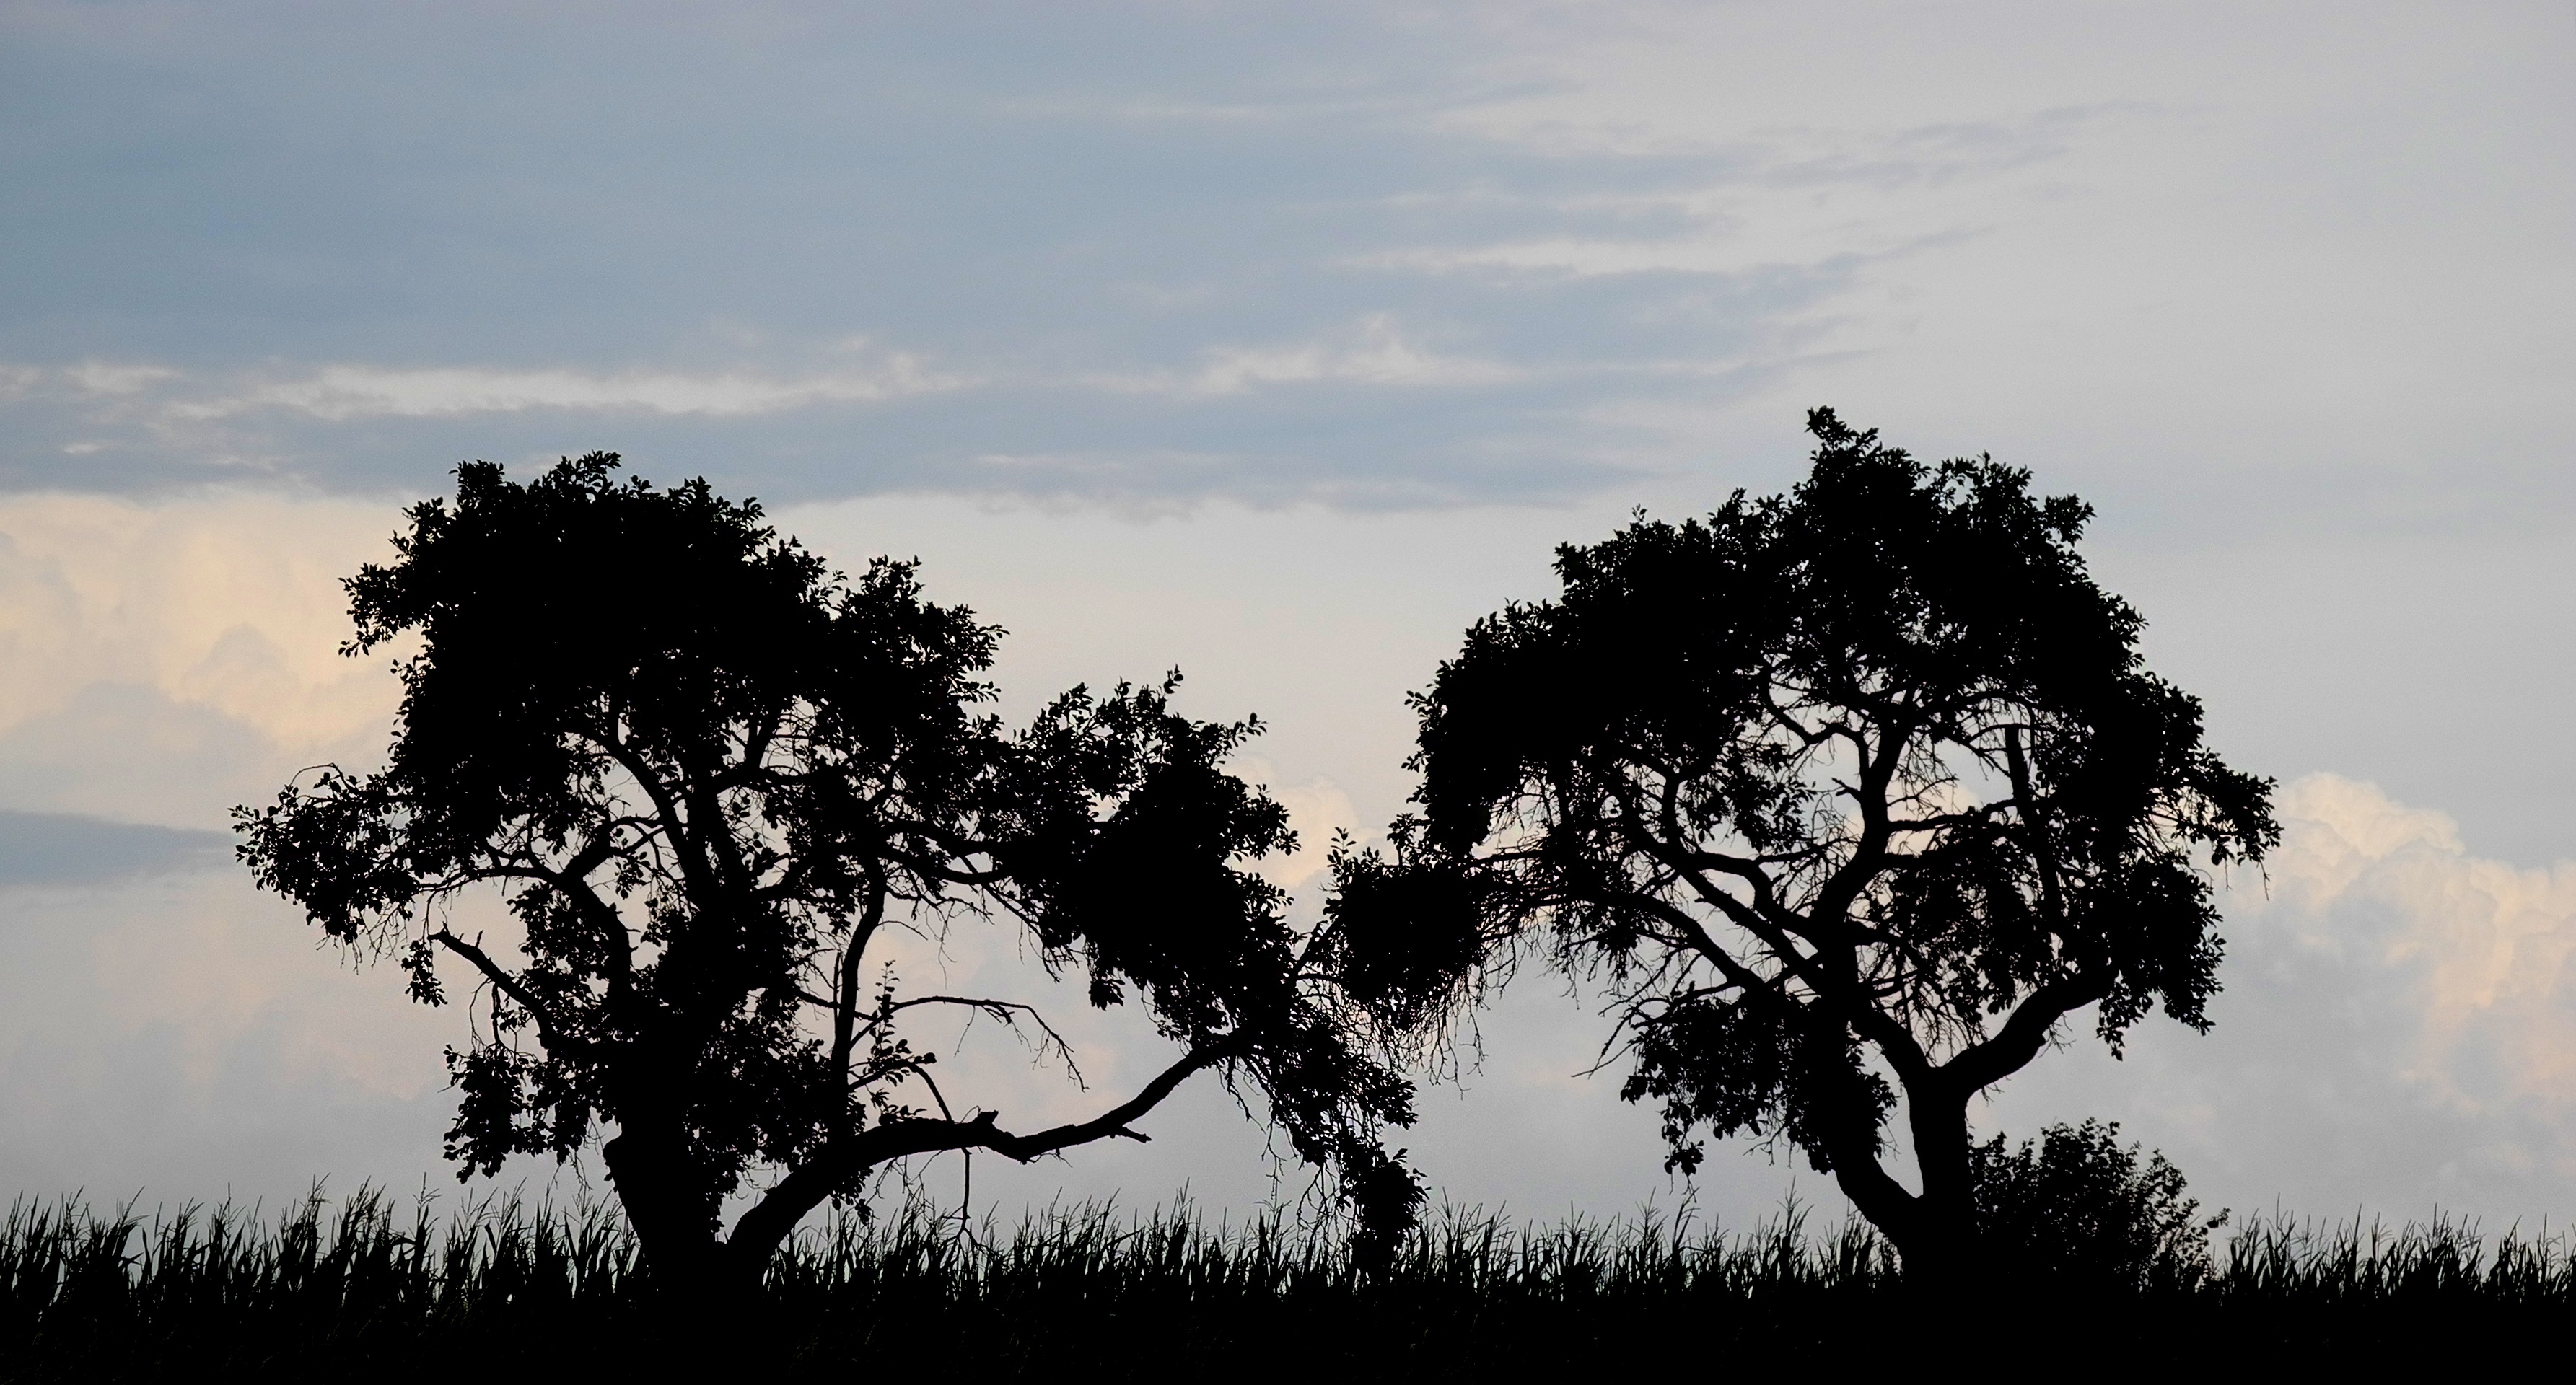
tree, nature, horizon, branch, silhouette, cloud, plant, sky, sunset, sunlight, morning, dawn, dusk, savanna, trees, clouds, silhouettes, atmospheric phenomenon, woody plant, arecales